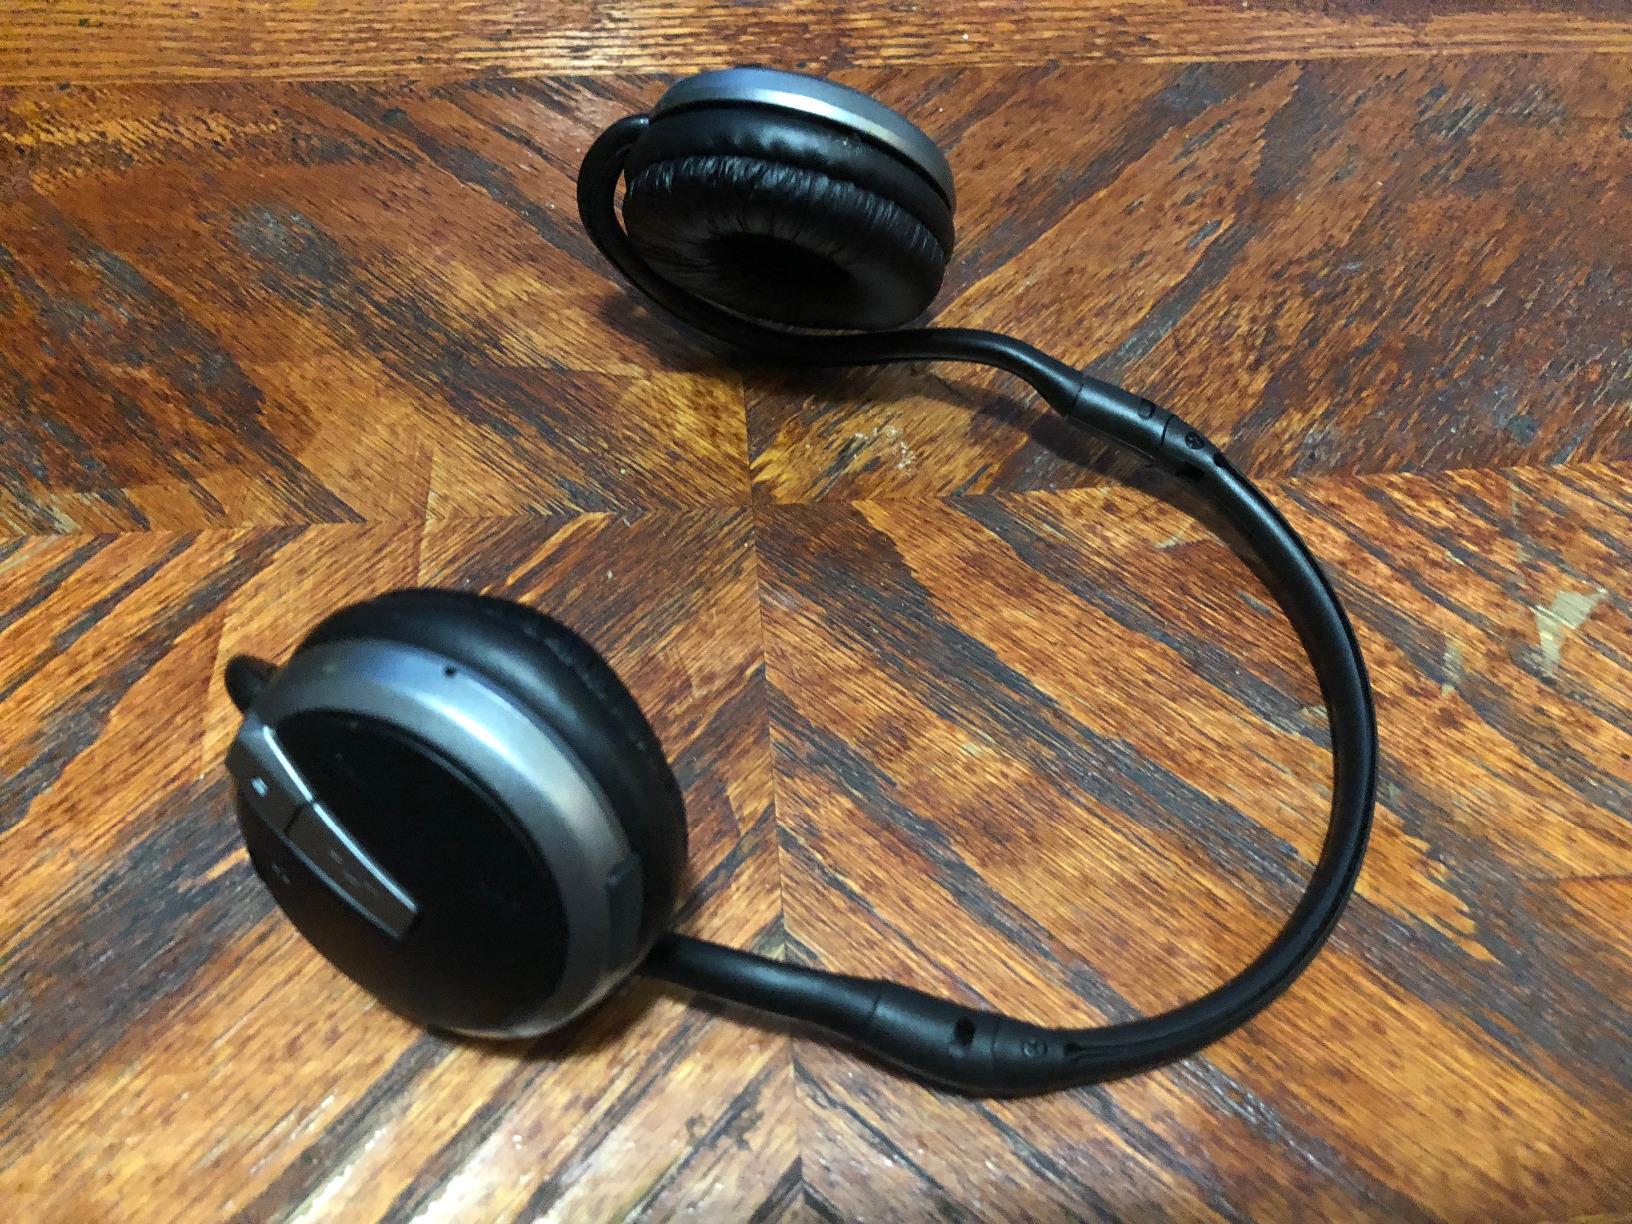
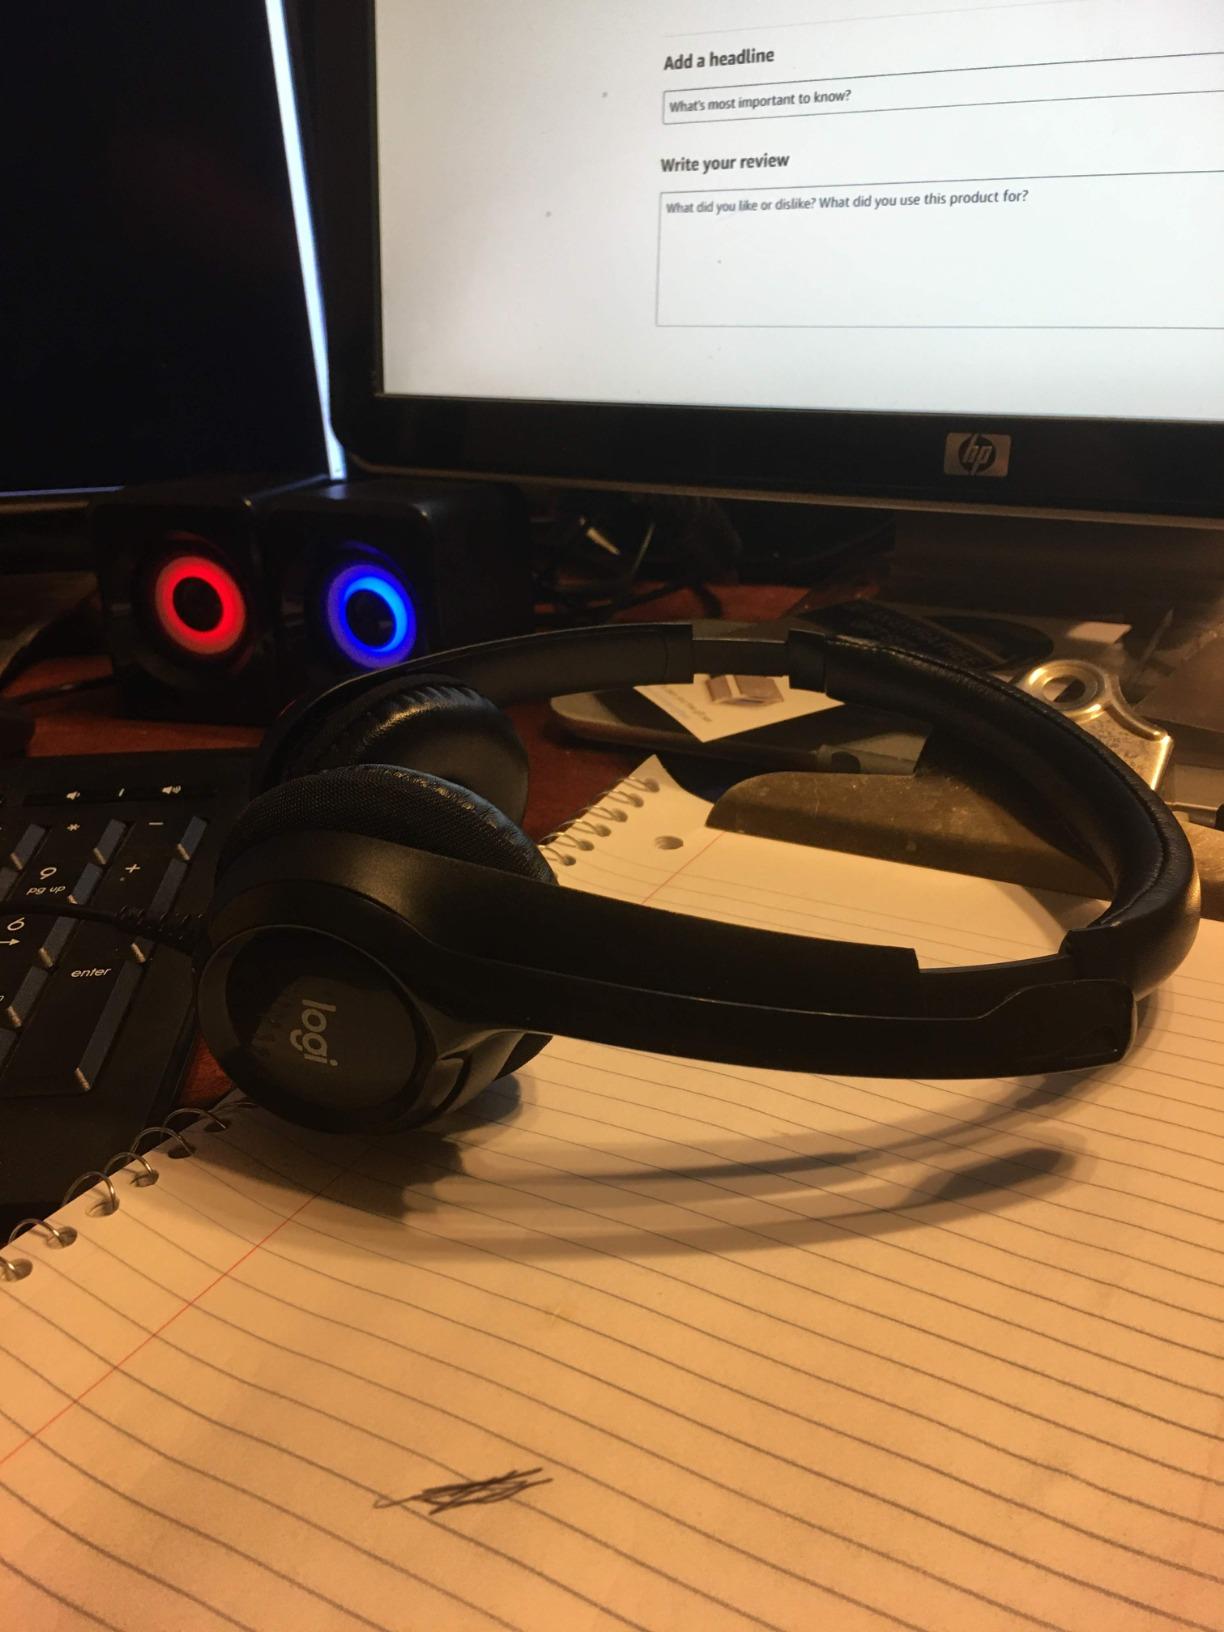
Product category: headphones
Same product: no